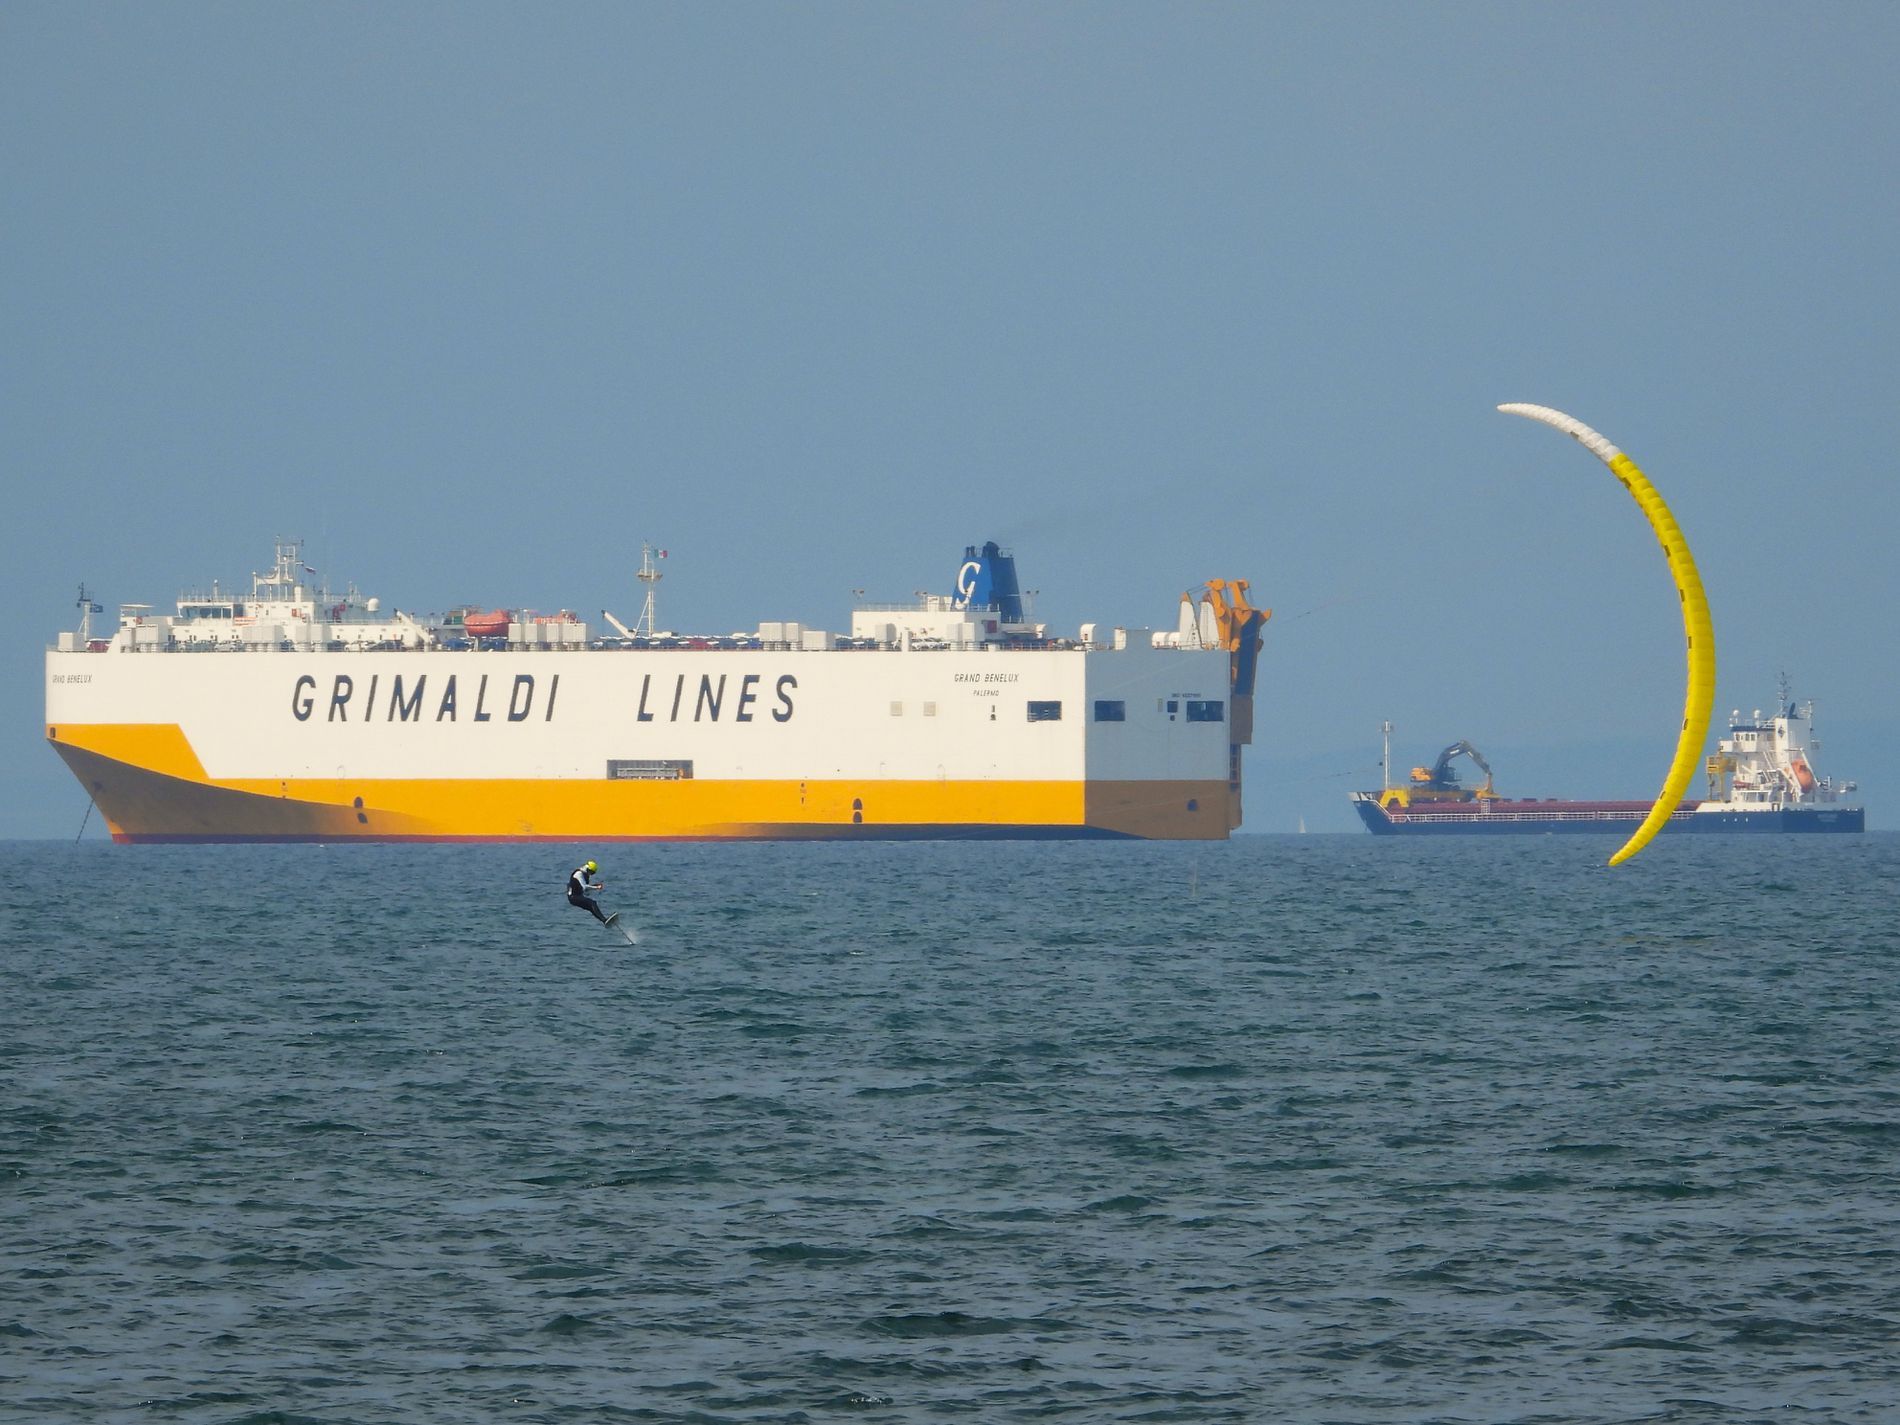
Kite surfer and ships in the sea.
This is an image of what’s likely a large transportation ship, with another ship behind it and a kite surfer in front of it, surfing the waves.
This wide, eye-level shot features a big ship in the sea, with another ship far behind it. A kite surfer rides the waves in front. The image is in cool blue and grey tones, with bright yellow from the ship and the kite. The scene feels calm but energetic, showing the strength of ships and playfulness of the surfer.
Labels: Boat, Transportation, Vehicle, Ferry, Helmet, Person, Watercraft, Water, Waterfront, Nature, Outdoors, Sea, Freighter, Ship, Sailboat, Cruiser, Military, Navy, Yacht, Barge, Cargo, Kite surfer, Kite Surfer, Kite, Sky
Camera: NIKON CORPORATION COOLPIX P1000
ISO: 100